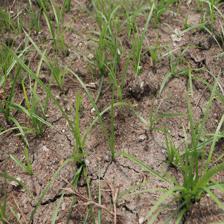
Label: Grass